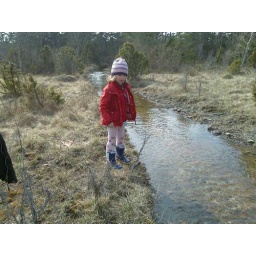
Elsa by a nice forest water stream